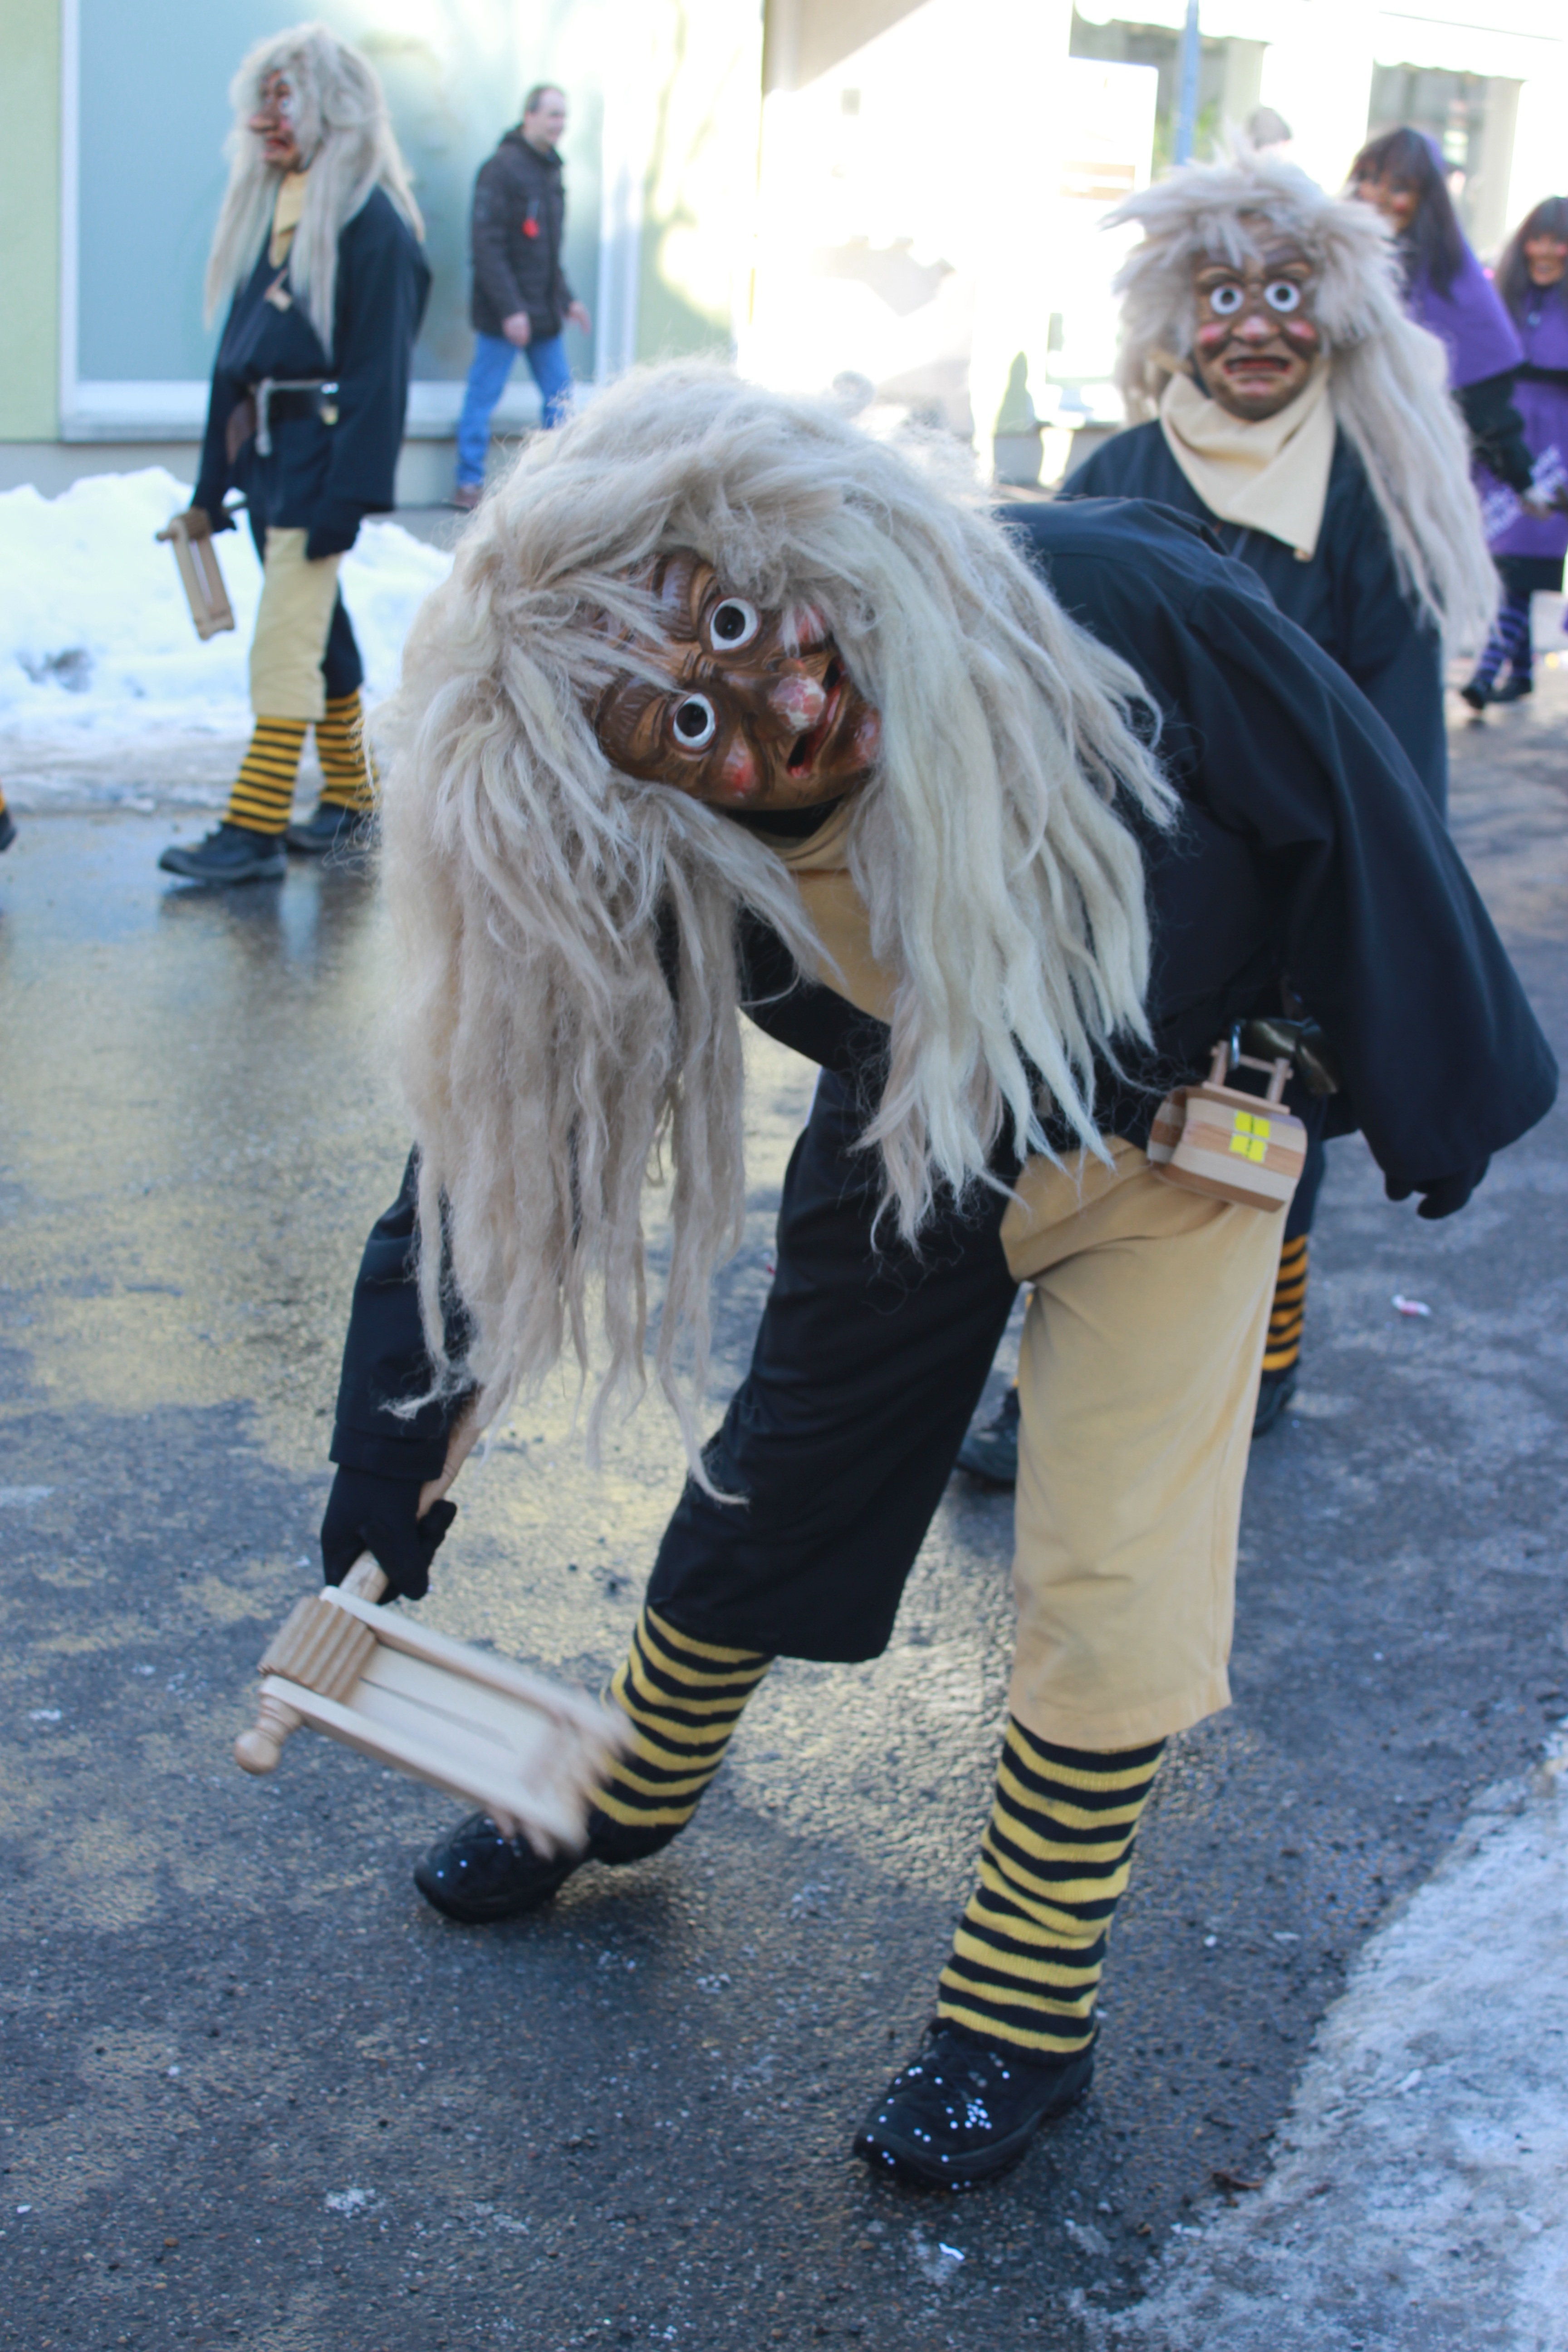
town, village, europe, clothing, celebrate, cosplay, festival, costume, anime, fasching